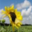
Label: sunflower